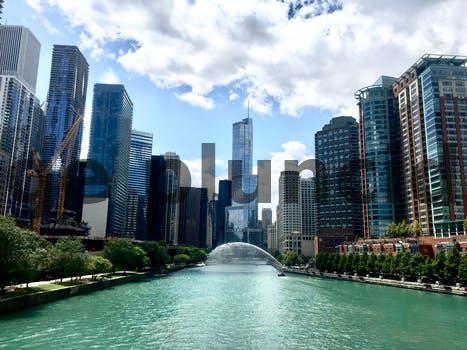
Label: Watermark